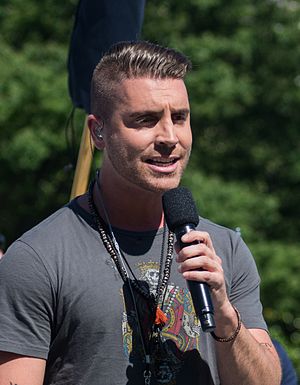
American Idol / Billedgalleri
American Idol er en amerikansk sangkonkurrence, der i Danmark vises på TV3. Programmet har indtil videre kørt i 15 sæsoner i USA. Programmet er en amerikansk version af den britiske tv-succes Pop Idol, der er skabt af Simon Fuller